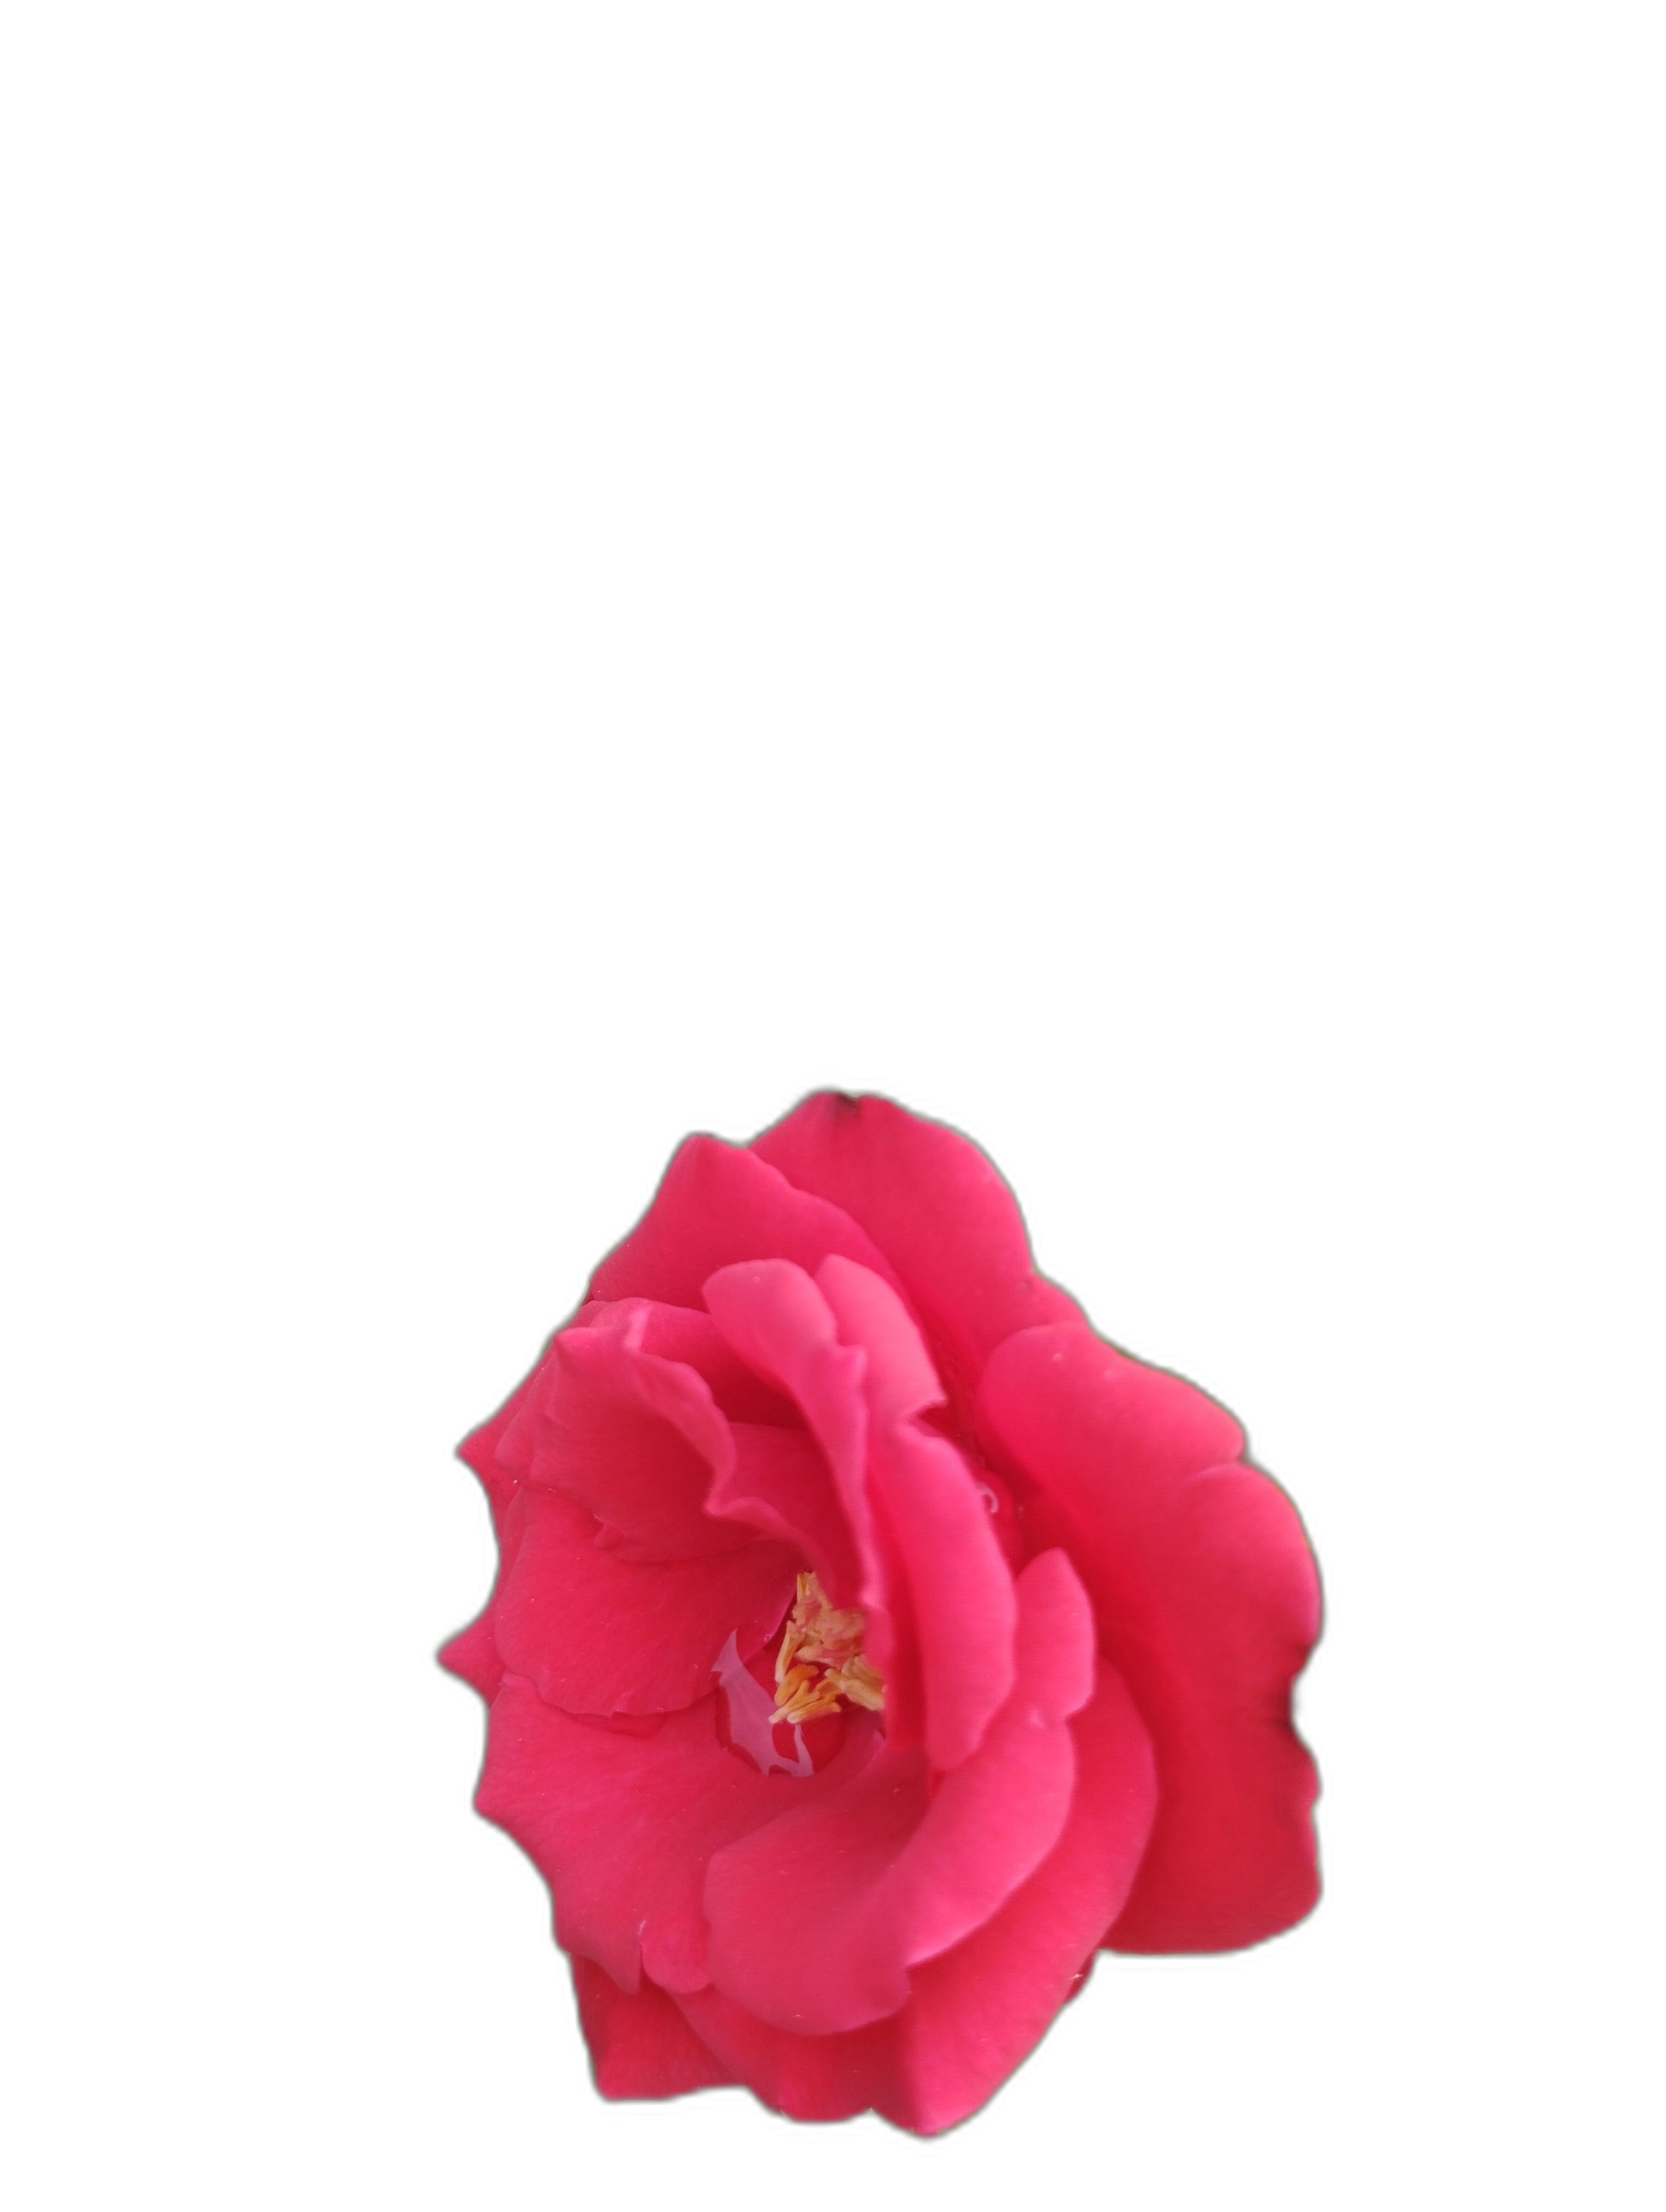
Label: Rose